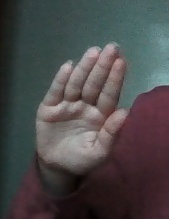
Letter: seen